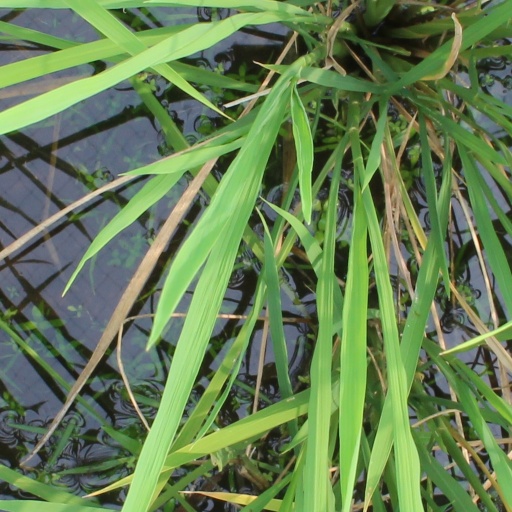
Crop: rice